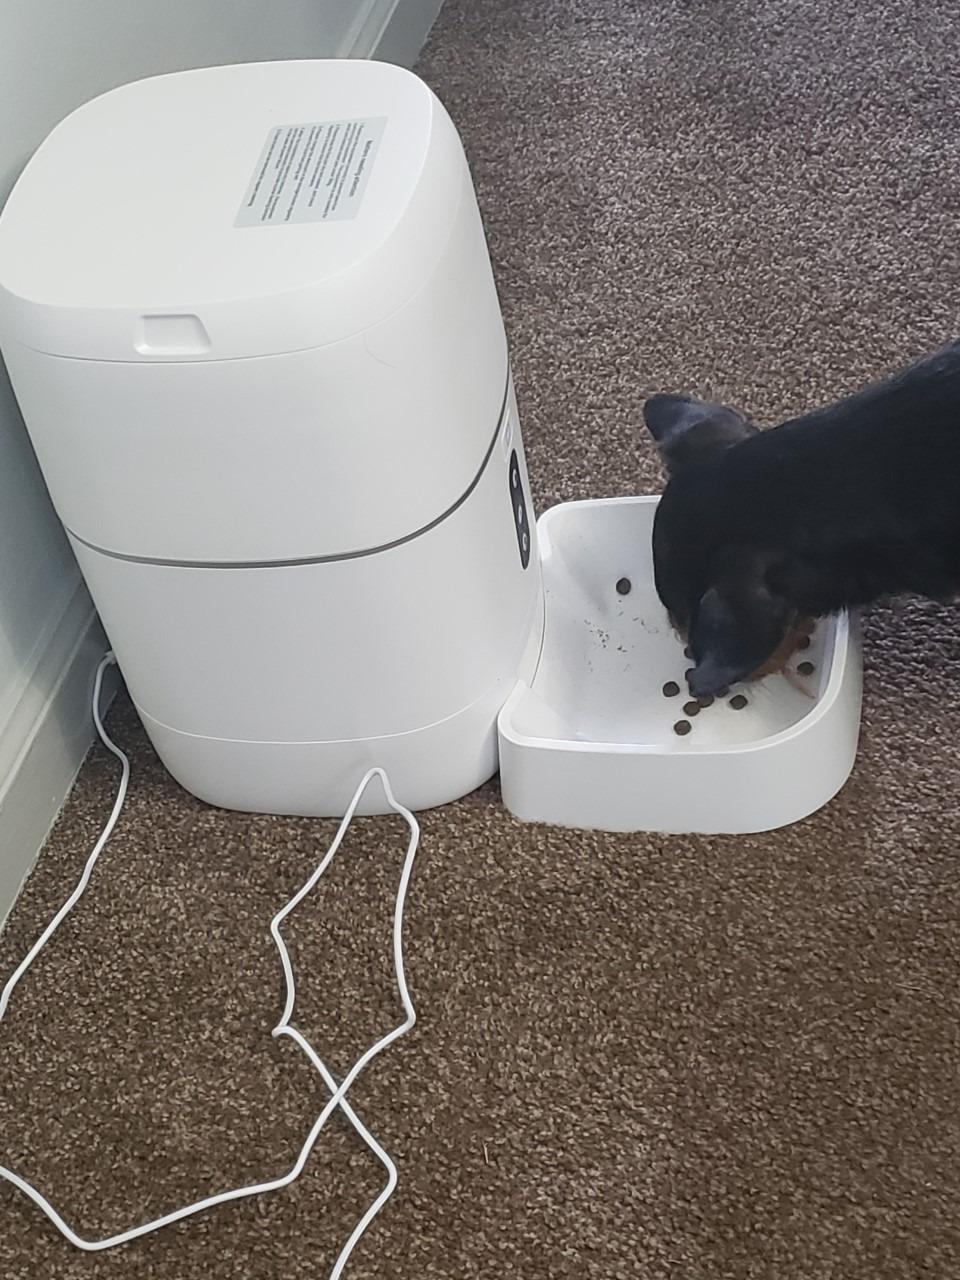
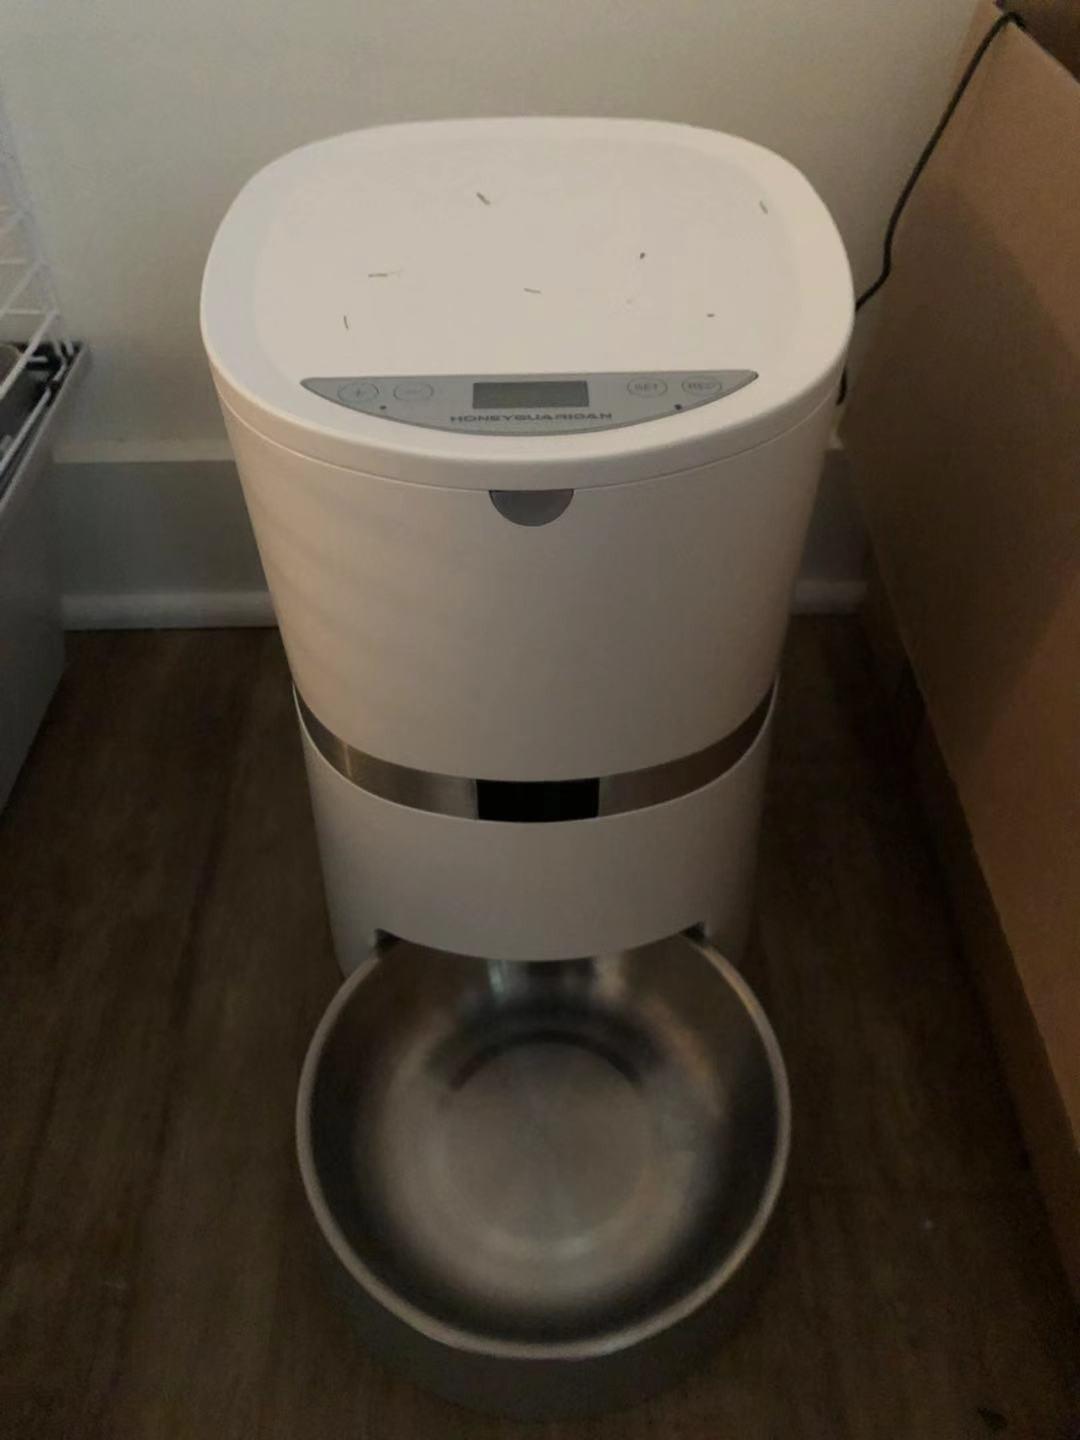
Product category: items_feeder
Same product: no